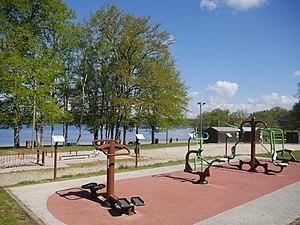
Street workout au Lac de Saint-Pardoux.
Le Lac de Saint-Pardoux est un lac artificiel situé en Haute-Vienne, à 25 km au nord de Limoges, créé à partir de 1968, mis en eau en 1976 et inauguré en 1977. Il est par sa taille le deuxième plan d'eau de la Haute-Vienne, derrière le lac de Vassivière, avec lequel il est l'un des principaux lacs touristiques de la région.